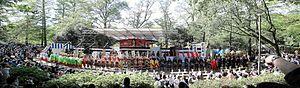
Le parc de Shakujii est un parc public situé dans la ville japonaise de Shakujii, dans l'arrondissement de Nerima à Tokyo. Fondé en 1959, c'est l'un des plus grands parcs de la métropole, après le parc d'Ueno.